Stone Barn on Brushy Creek

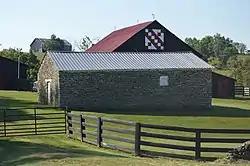

The Stone Barn on Brushy Creek, also known as the Ball Barn, is a historic and unusual stone barn which was listed on the National Register of Historic Places in 1983. It is located on U.S. Route 68 in Nicholas County, Kentucky near Carlisle.